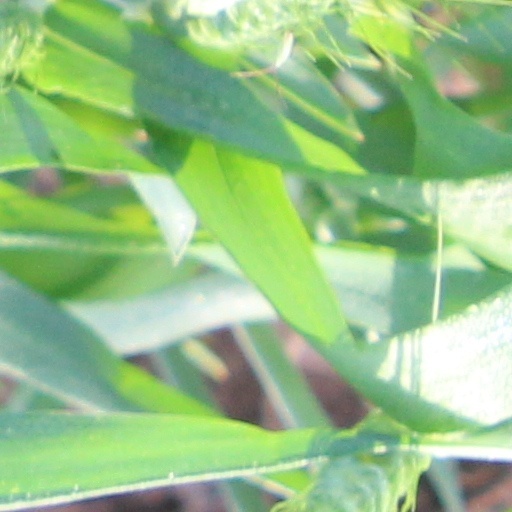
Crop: wheat